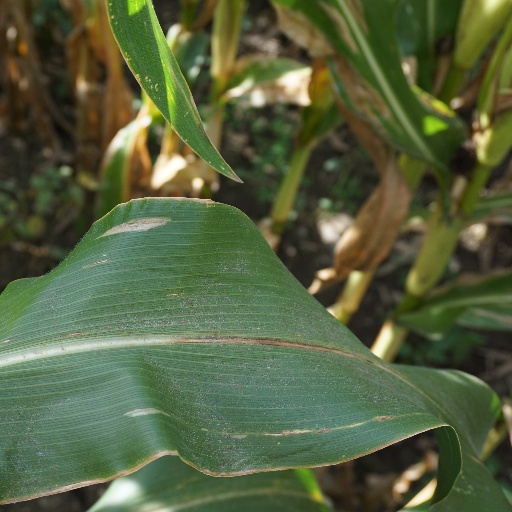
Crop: maize; corn